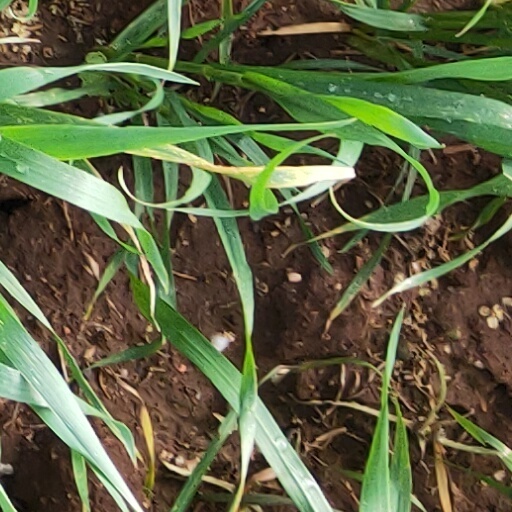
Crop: wheat